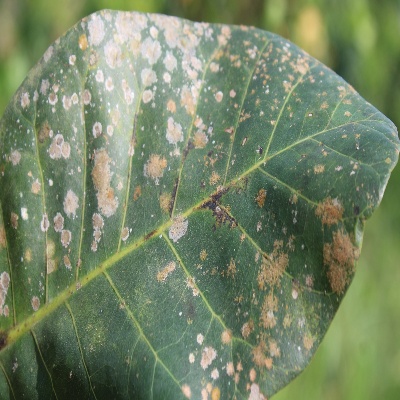
Crop: Cashew
Condition: red rust